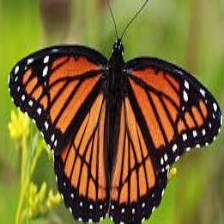
Species: VICEROY
Butterfly family (ImageNet category): monarch